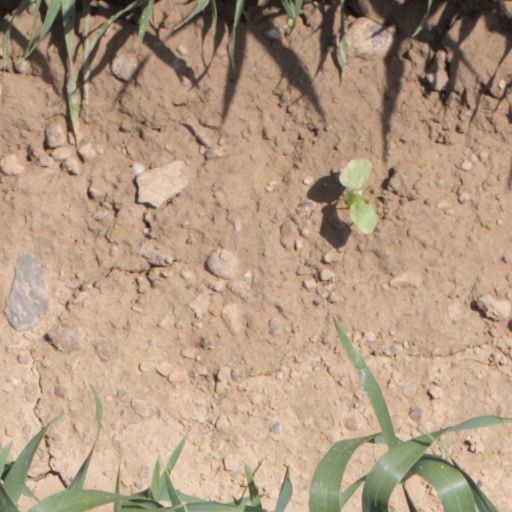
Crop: wheat